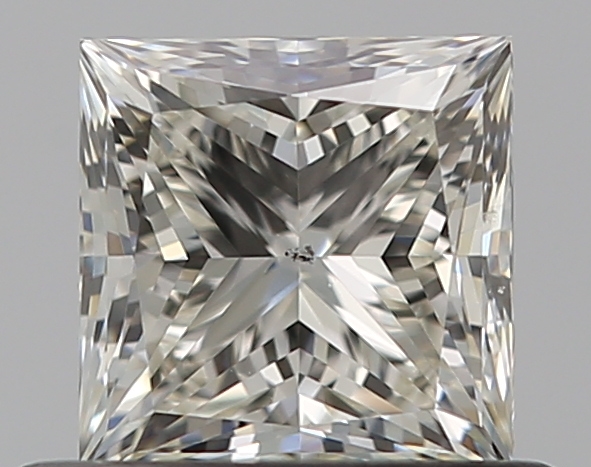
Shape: princess
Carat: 0.6
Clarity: VS2
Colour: J
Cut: EX
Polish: EX
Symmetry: VG
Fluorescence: N
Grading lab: GIA
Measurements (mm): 4.56 x 4.48 x 3.3